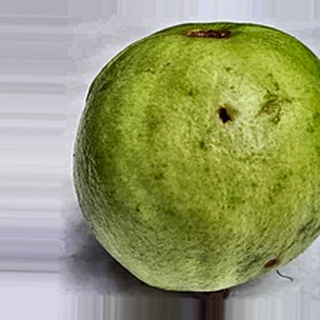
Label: guava_fruit_fly